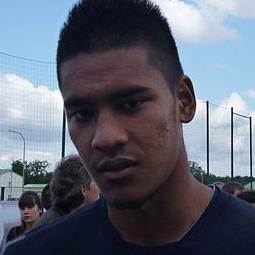
Age: 17